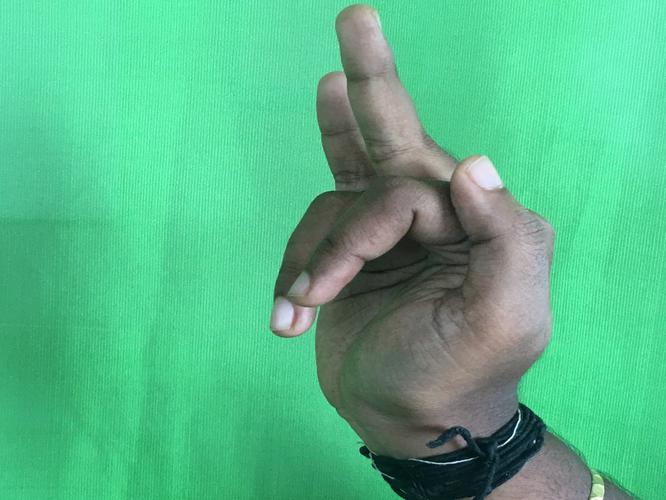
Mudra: Shukatundam
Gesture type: single_hand